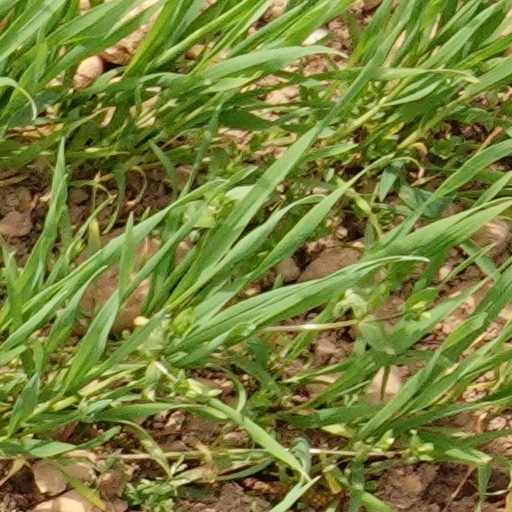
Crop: wheat